National and Kapodistrian University of Athens

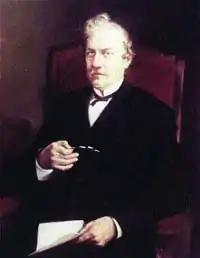
The historian and professor Konstantinos Paparrigopoulos, founder of the modern Greek historiography, was elected rector of the University of Athens in 1872.

The Othonian University was renamed to National University (Εθνικόν Πανεπιστήμιον) in 1862, following events that forced King Otto to leave the country.